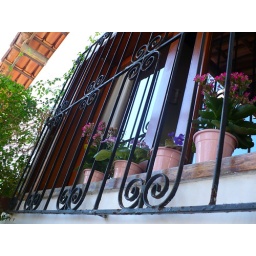
flowers in the window